Karel Hromádka (ice hockey)

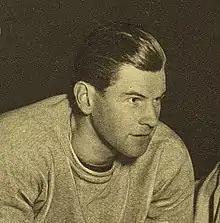

Karel Frantisek Jiri Hromadka (23 May 1905 – 30 March 1978) was a Czech ice hockey player. He competed in the men's tournaments at the 1928 Winter Olympics and the 1936 Winter Olympics.